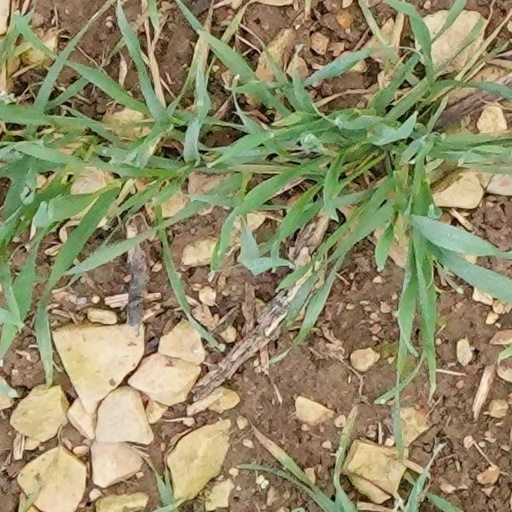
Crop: wheat